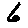
Label: 6